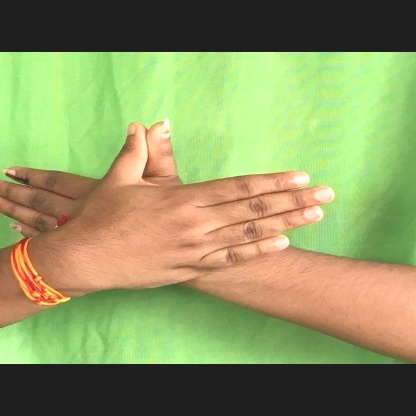
Mudra: Garuda